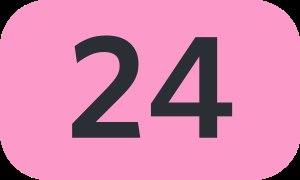
Entre 18 avril et 2 juin 2017, il y a deux lignes 24 du tramway d'Anvers. L'une, en couleur turquoise, relie Deurne au centre-ville d'Anvers; l'autre relie la gare d'Anvers-Central à Hoboken.